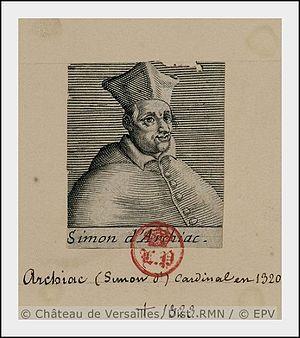
Cardinal Simon d'Archiac
Simon d’Archiac est un cardinal français né à Archiac, dans l'actuel département de la Charente-Maritime, alors en Saintonge et mort le 14 mai 1323 à Avignon.